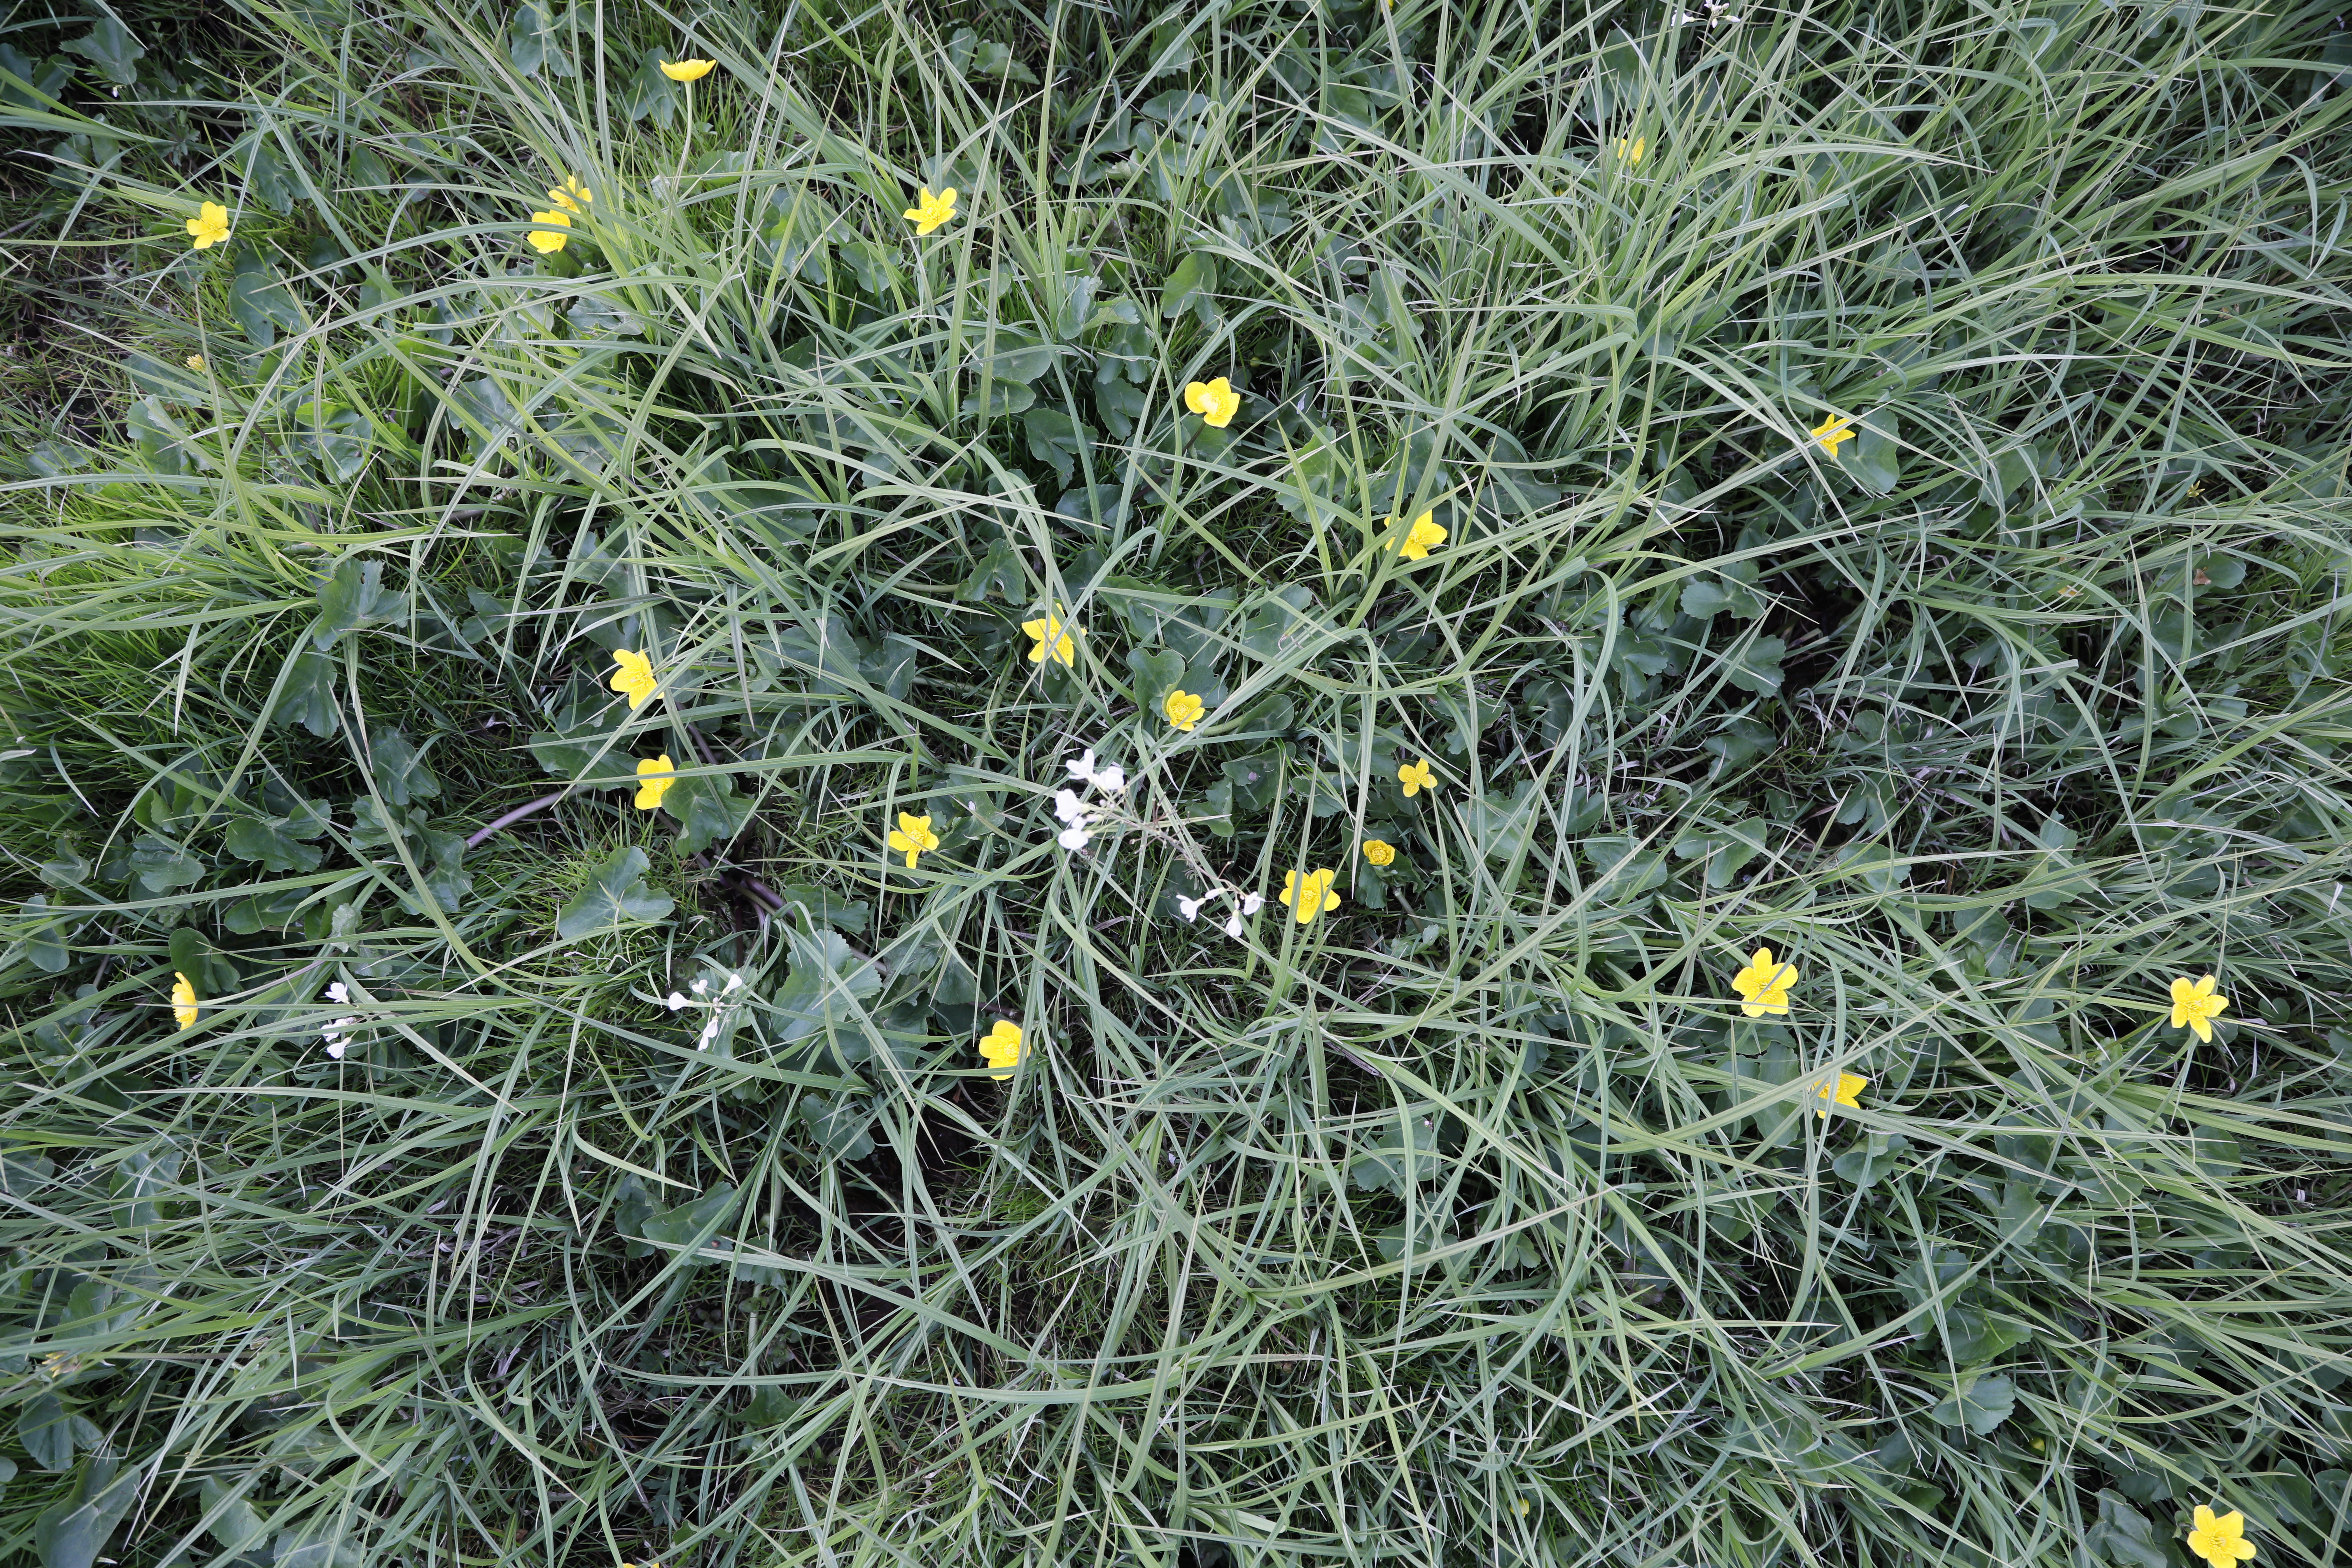
Plant species: Caltha palustris, Cardamine pratensis